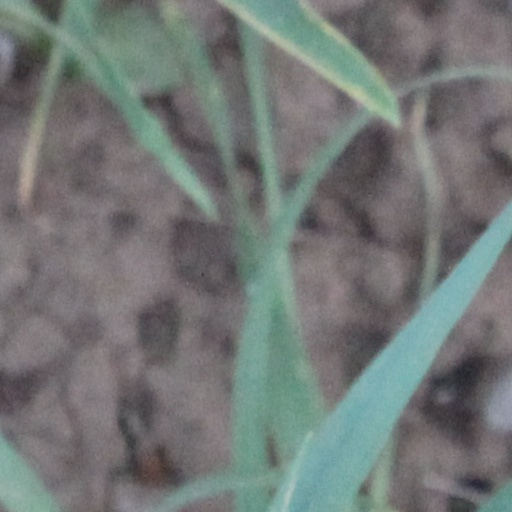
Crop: wheat